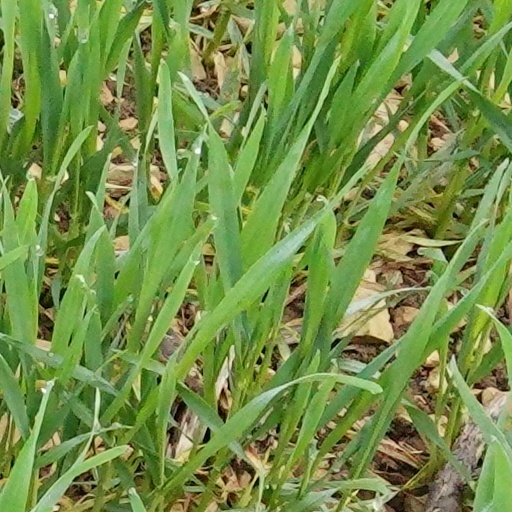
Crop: wheat